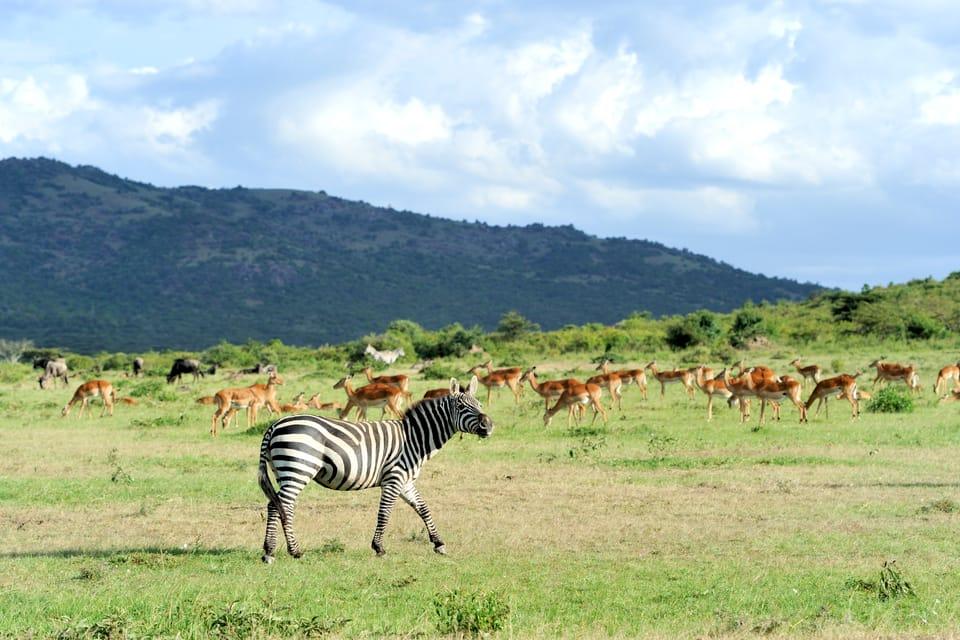
Eneo tambarare lenye wanyama tofautitofauti kama vile pundamilia, swala na wanyama wengine wa mwituni ambao wapo kwenye hifadhi kama kivutio.